Hand fan

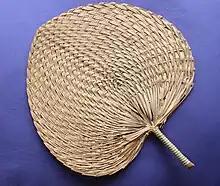
A , a type of Chinese fan made with palm weaving

There were many kinds of fans in ancient China. The Chinese character for "fan" is etymologically composed of the characters for "door" and "feather". Historically, fans have played an important aspect in the life of the Chinese people. The Chinese have used hand-held fans as a way to relieve themselves during hot days since the ancient times; the fans are also an embodiment of the wisdom of Chinese culture and art. They were also used for ceremonial and ritual purposes and as a sartorial accessory when wearing . They were also carriers of Chinese traditional arts and literature and were representative of its user's personal aesthetic sense and their social status. Specific concepts of status and gender were associated with types of fans in Chinese history, but generally folding fans were reserved for males while rigid fans were for females.